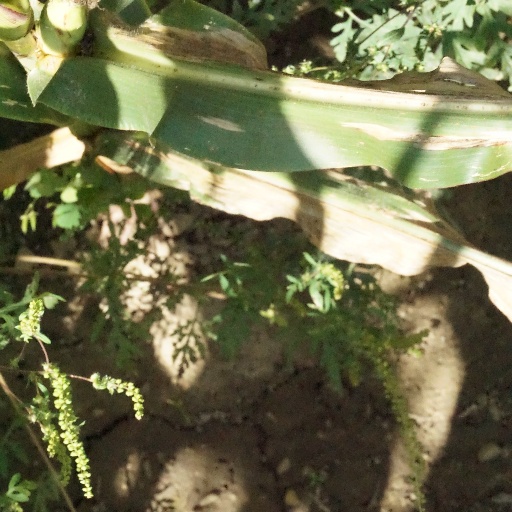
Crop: maize; corn